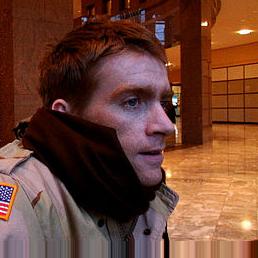
Age: 27